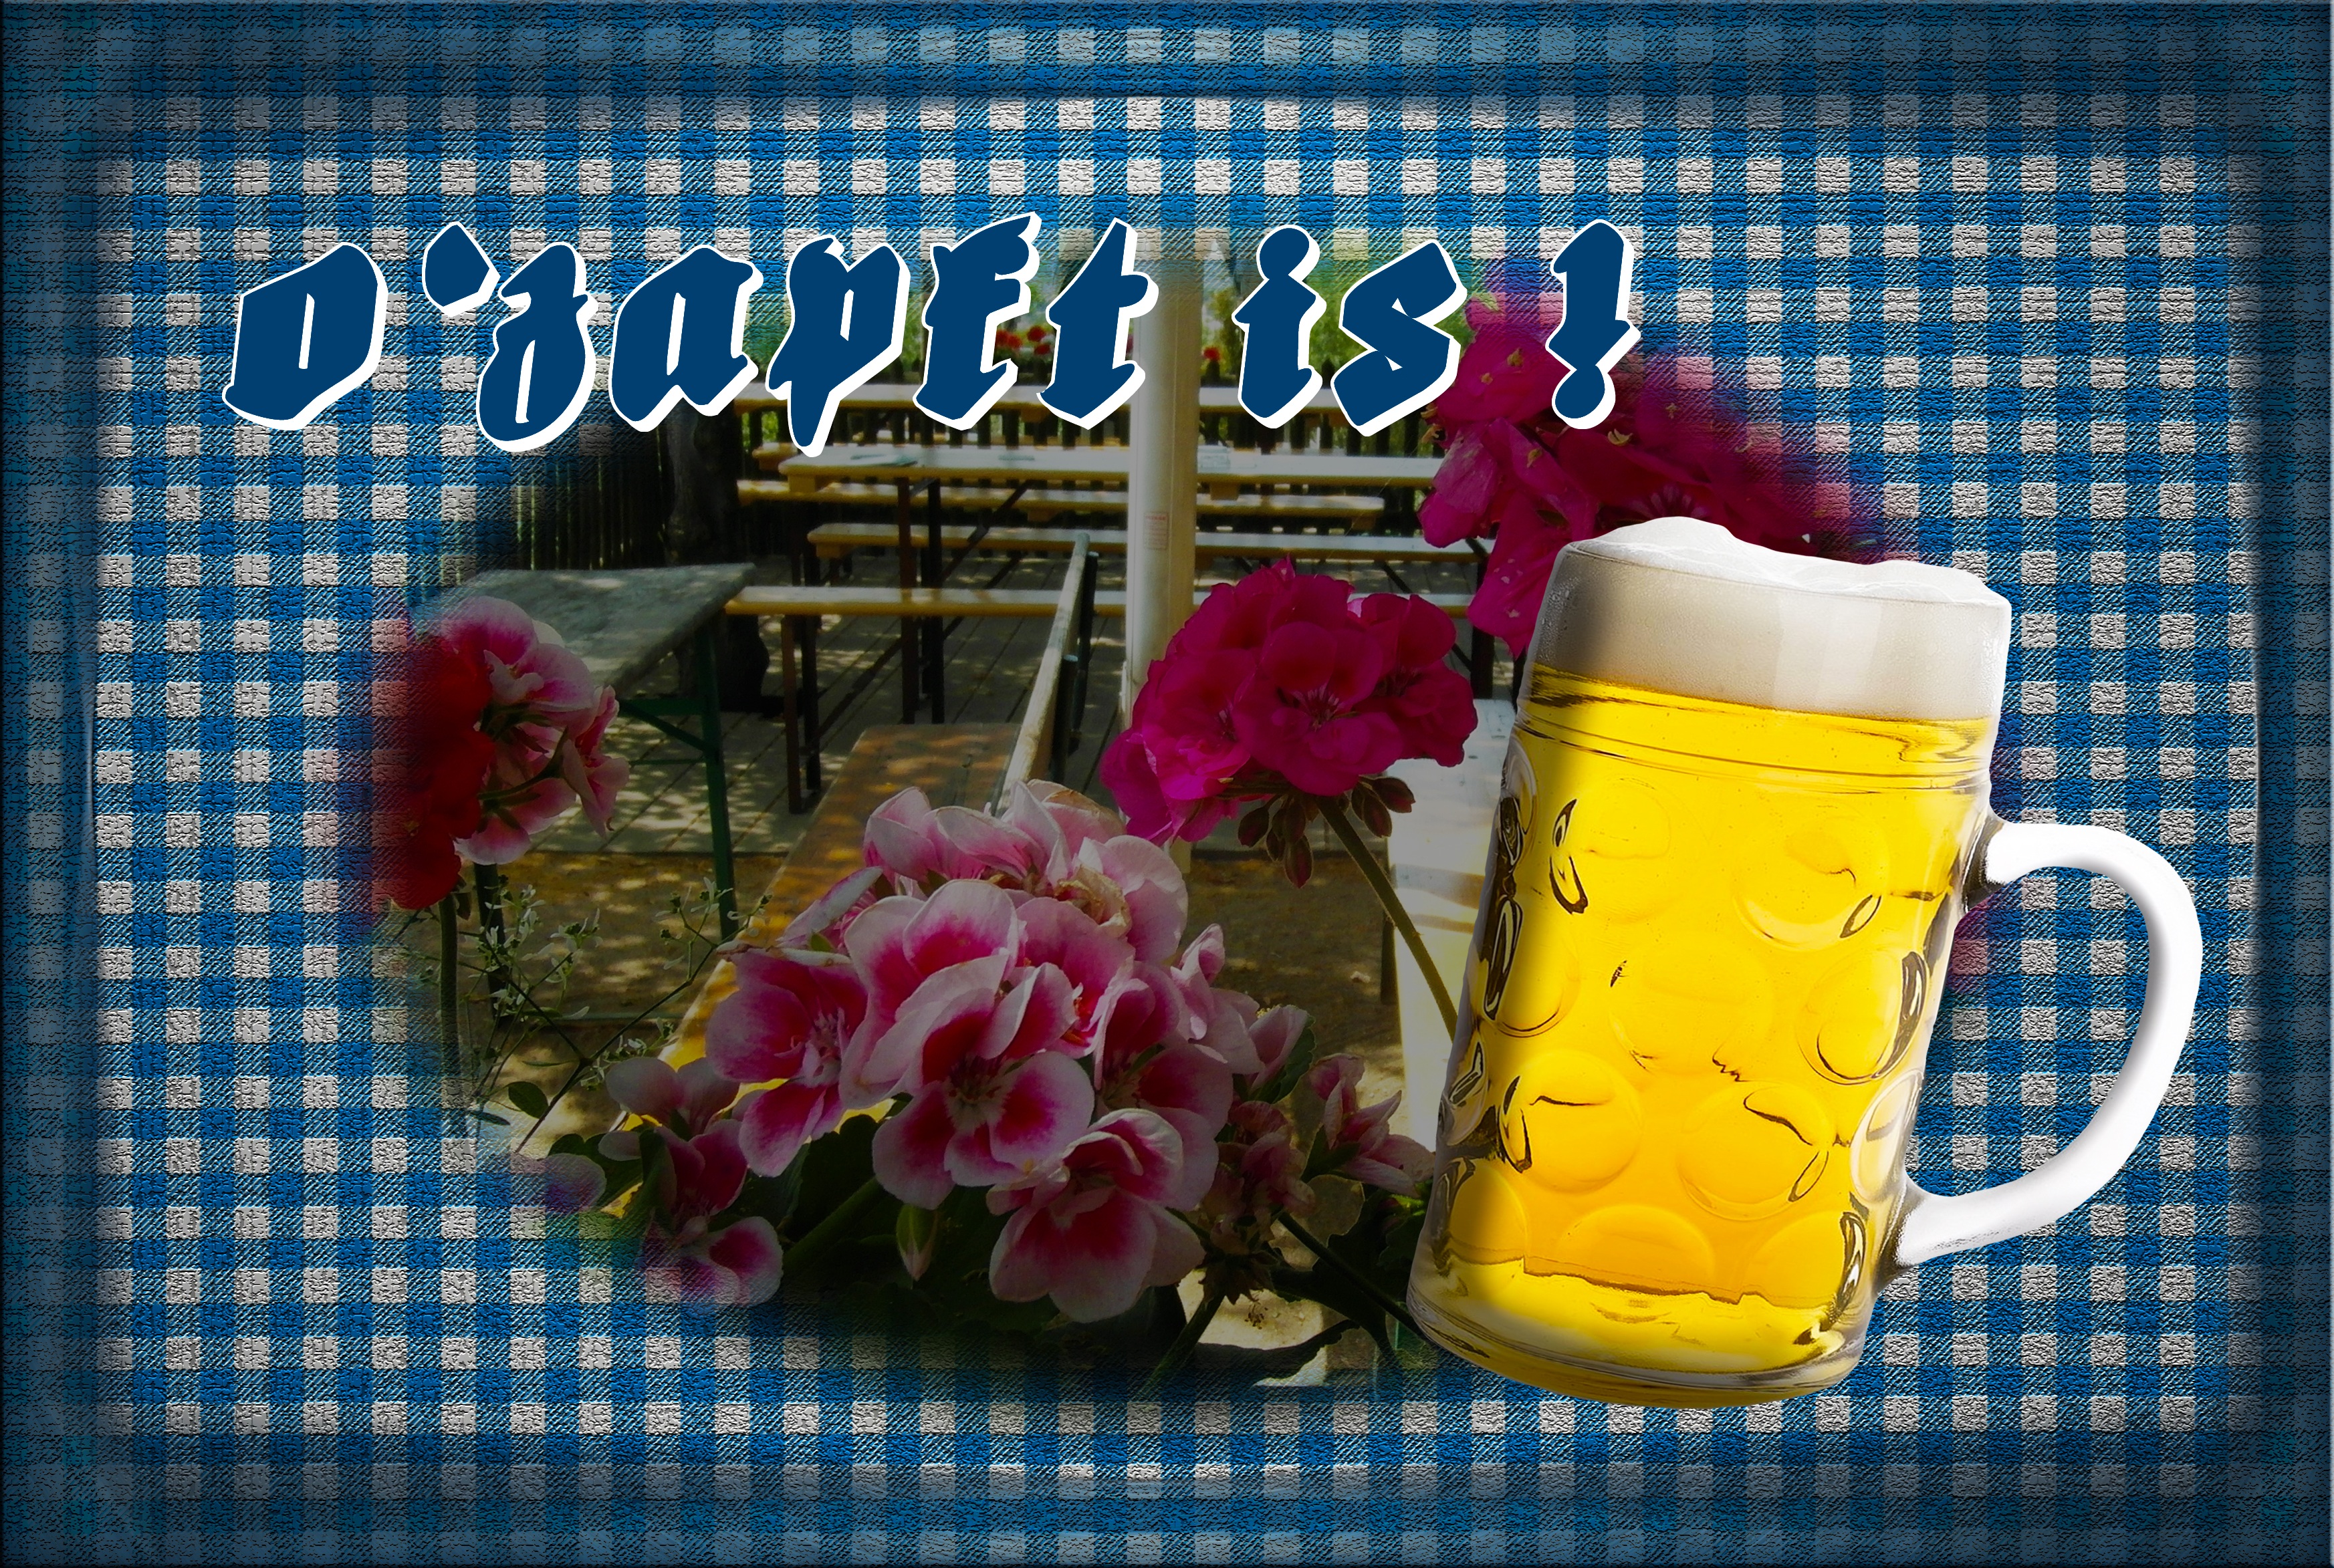
flower, color, frame, blue, beer, october, oktoberfest, checkered, beer garden, beer glass, ozapft is